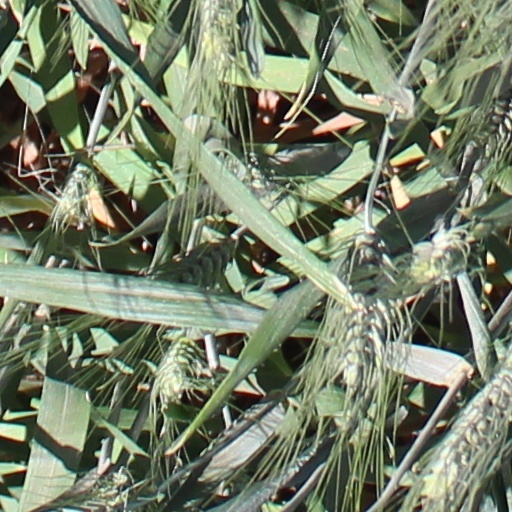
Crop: wheat